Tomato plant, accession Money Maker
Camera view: bottom (45 deg); turntable rotation: 240 degrees
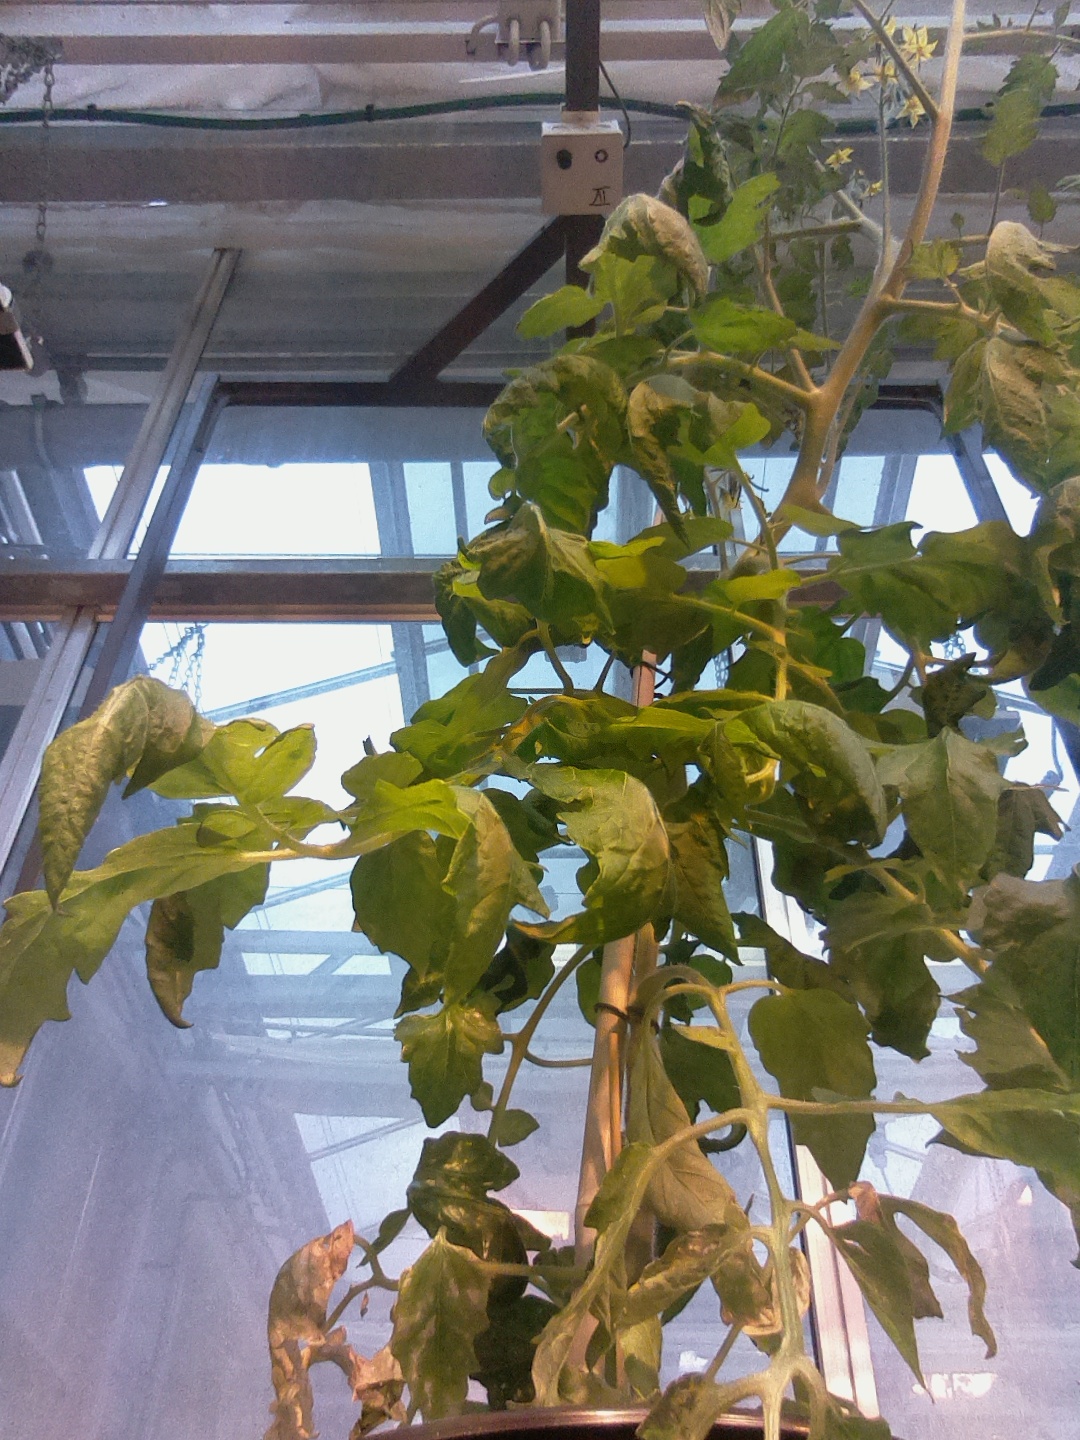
BBCH growth stage 70: Fruits at the main stem or branches visibles